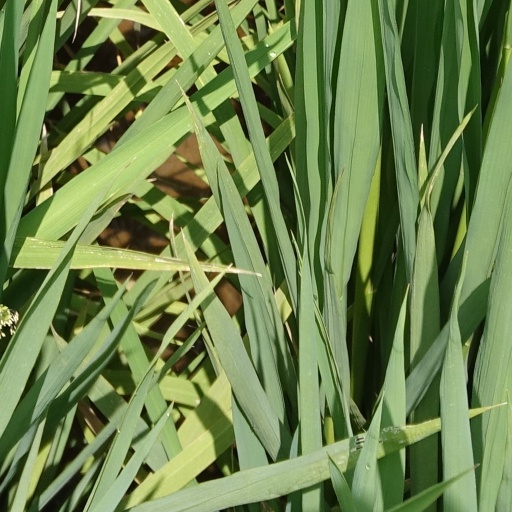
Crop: rice